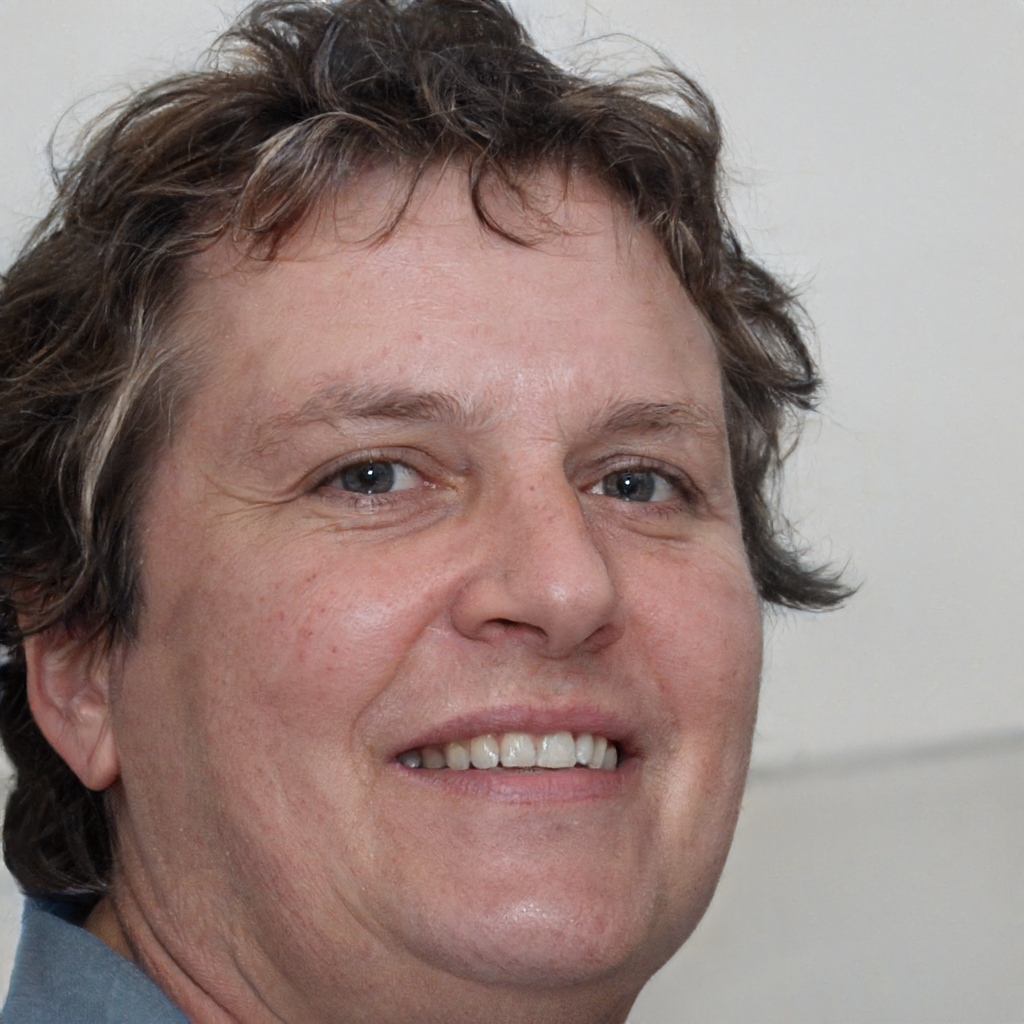
Label: Colored